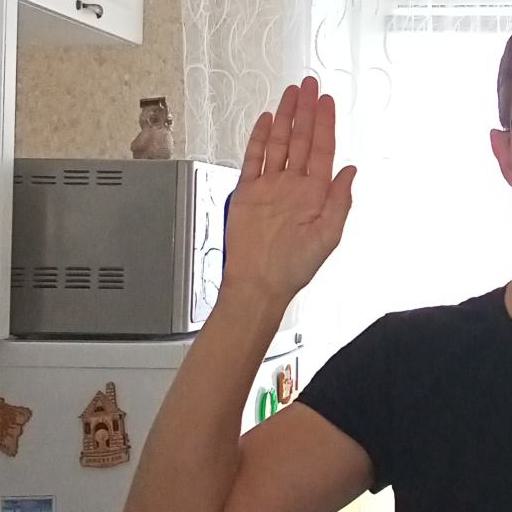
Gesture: stop